Jungle Menace

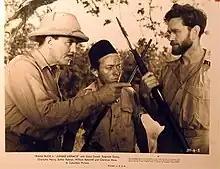
Promotional photo for "Jungle Menace", showing Frank Buck (left) and Sasha Siemel (right)

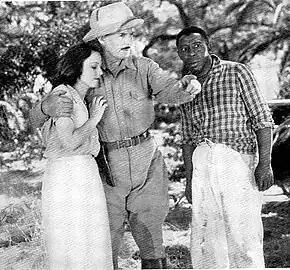
Left to right: Charlotte Henry, Frank Buck, and Clarence Muse in "Jungle Menace"

In his autobiography, director Harry L. Fraser described filming the scene in "Jungle Menace" during which a boa constrictor attacks the heroine Dorothy (Charlotte Henry). The villain has tied Dorothy hand and foot and she thrashes wildly, terrified when she suddenly sees the huge snake: